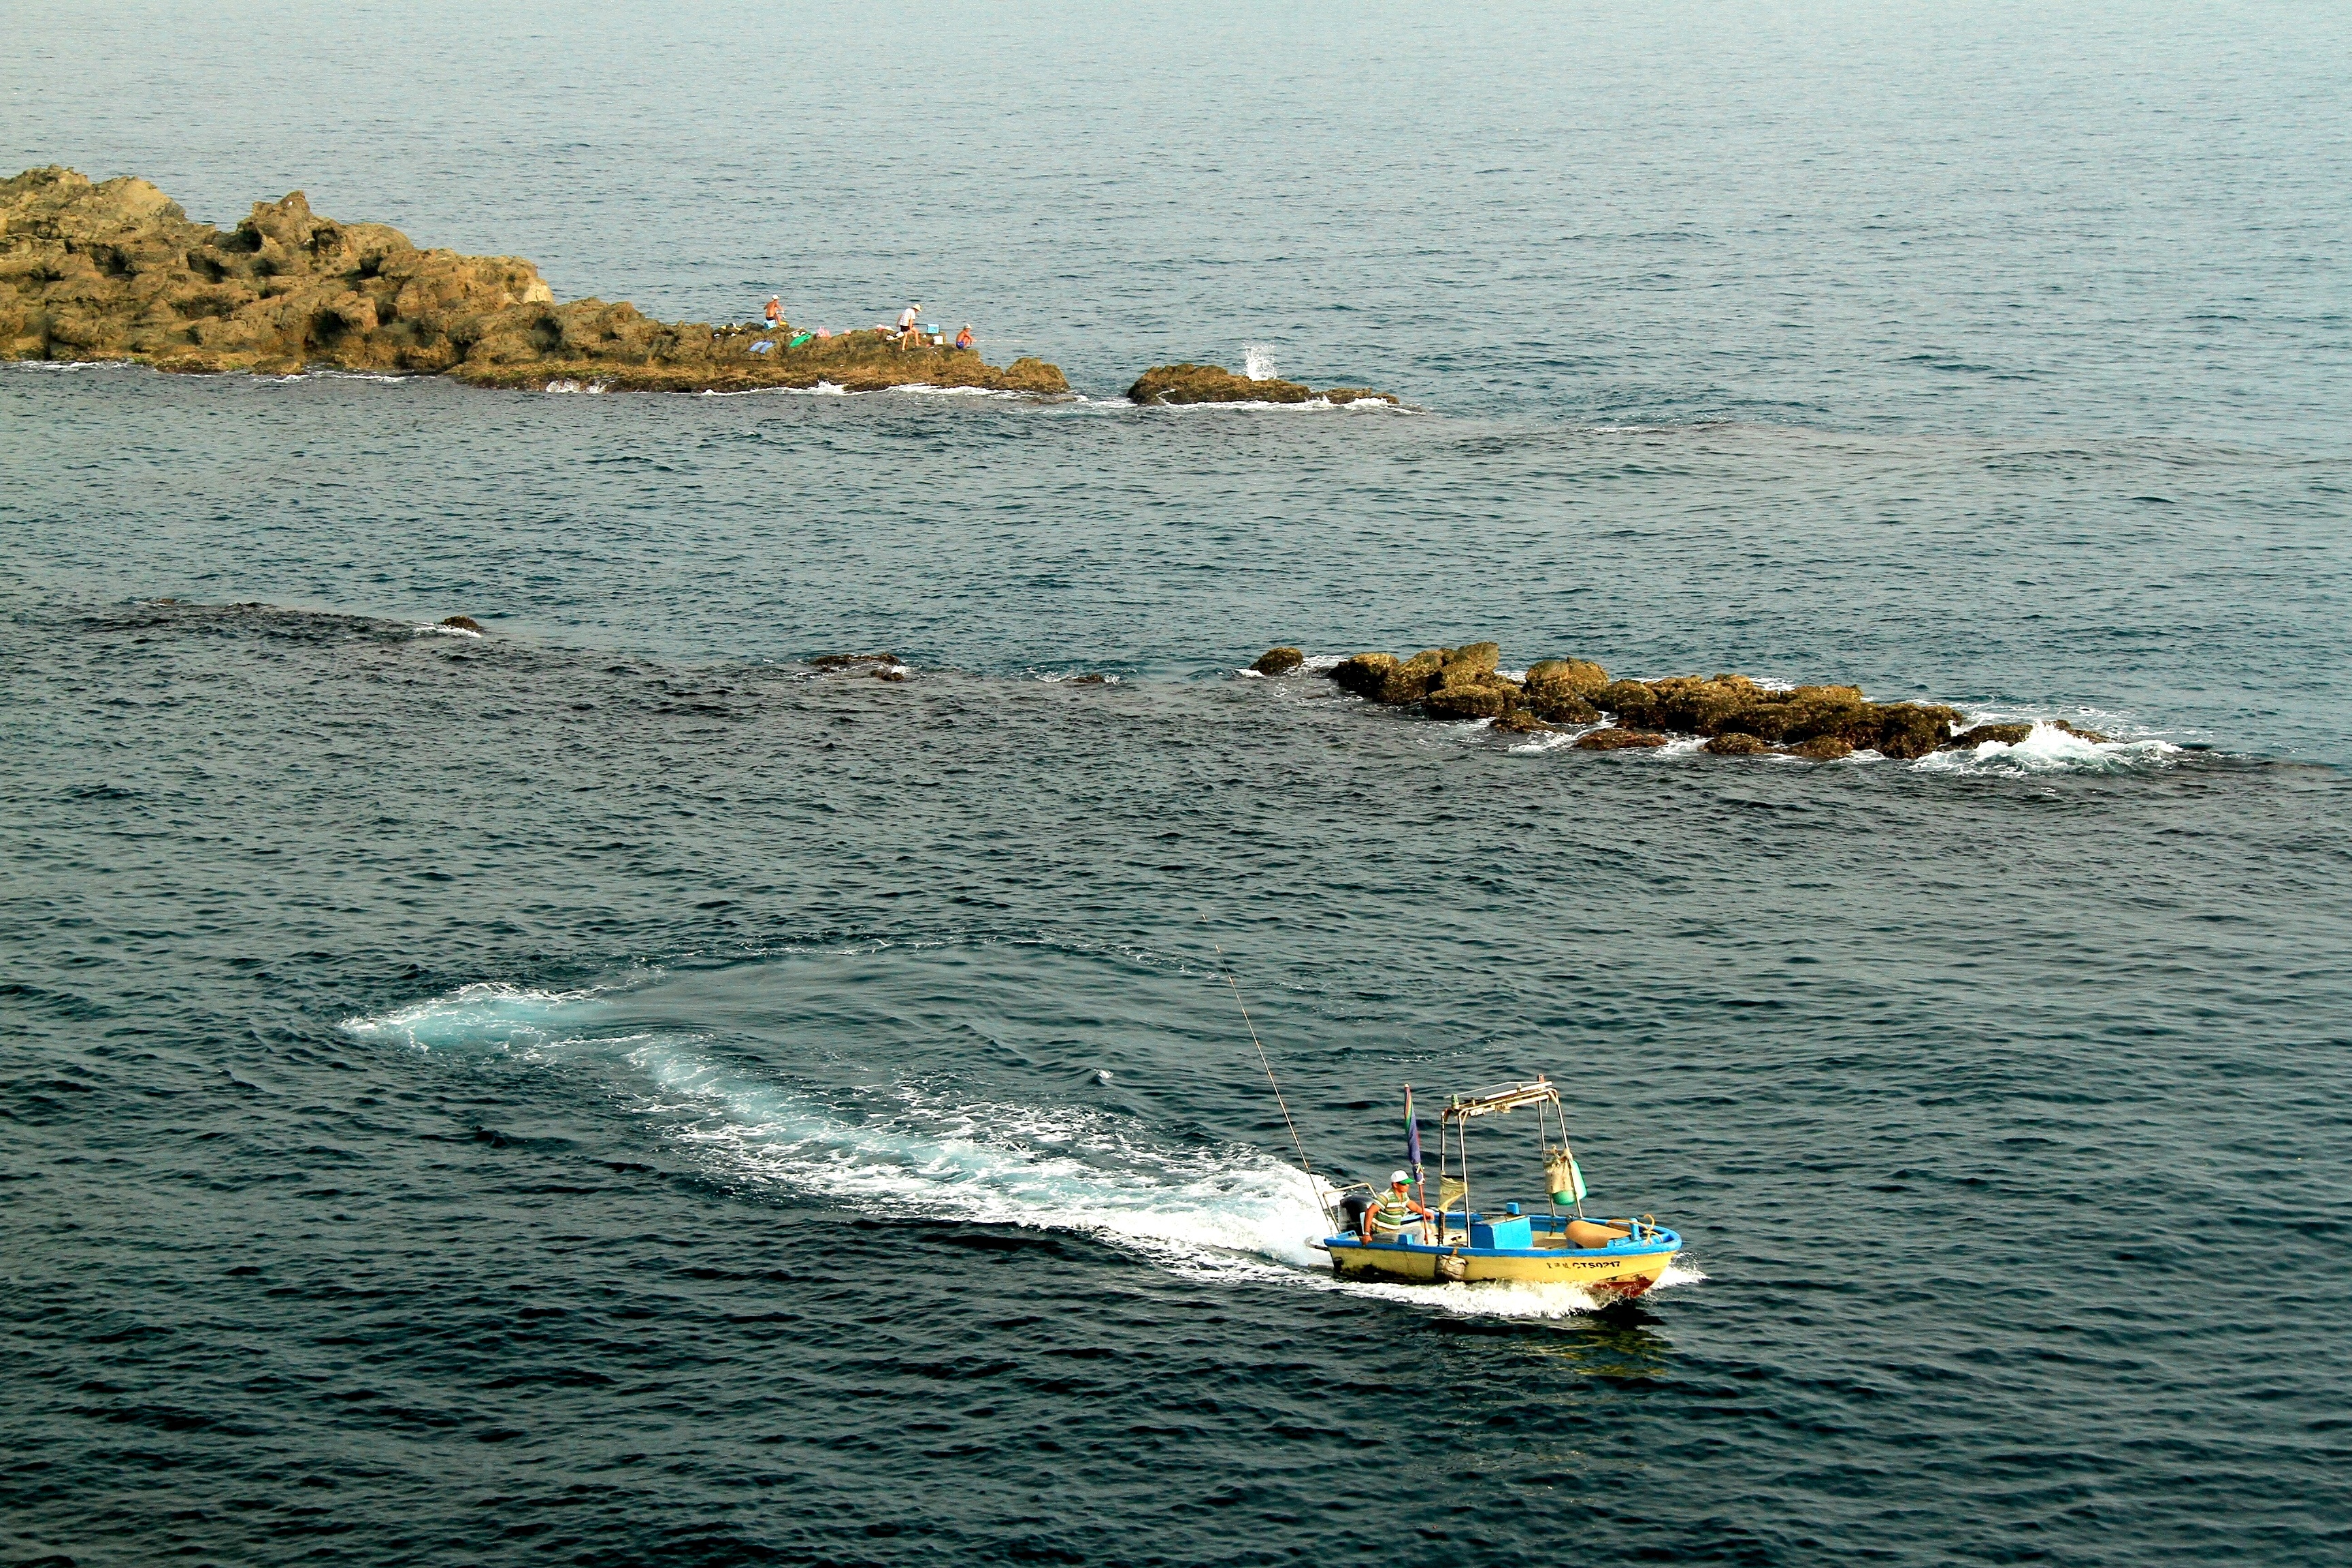
sea, coast, ocean, boat, shore, wave, curve, vehicle, bay, boating, watercraft, cape, blue green, the crew, the sea boats water rocks waves